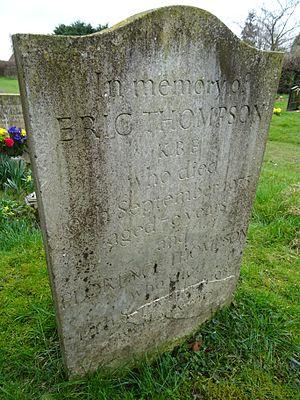
John Eric Sidney Thompson, connu comme Eric Thompson ou J. Eric S. Thompson, est un archéologue et épigraphiste britannique spécialisé en études mayas. Il est considéré comme l'un des mésoaméricanistes les plus importants du XXᵉ siècle.